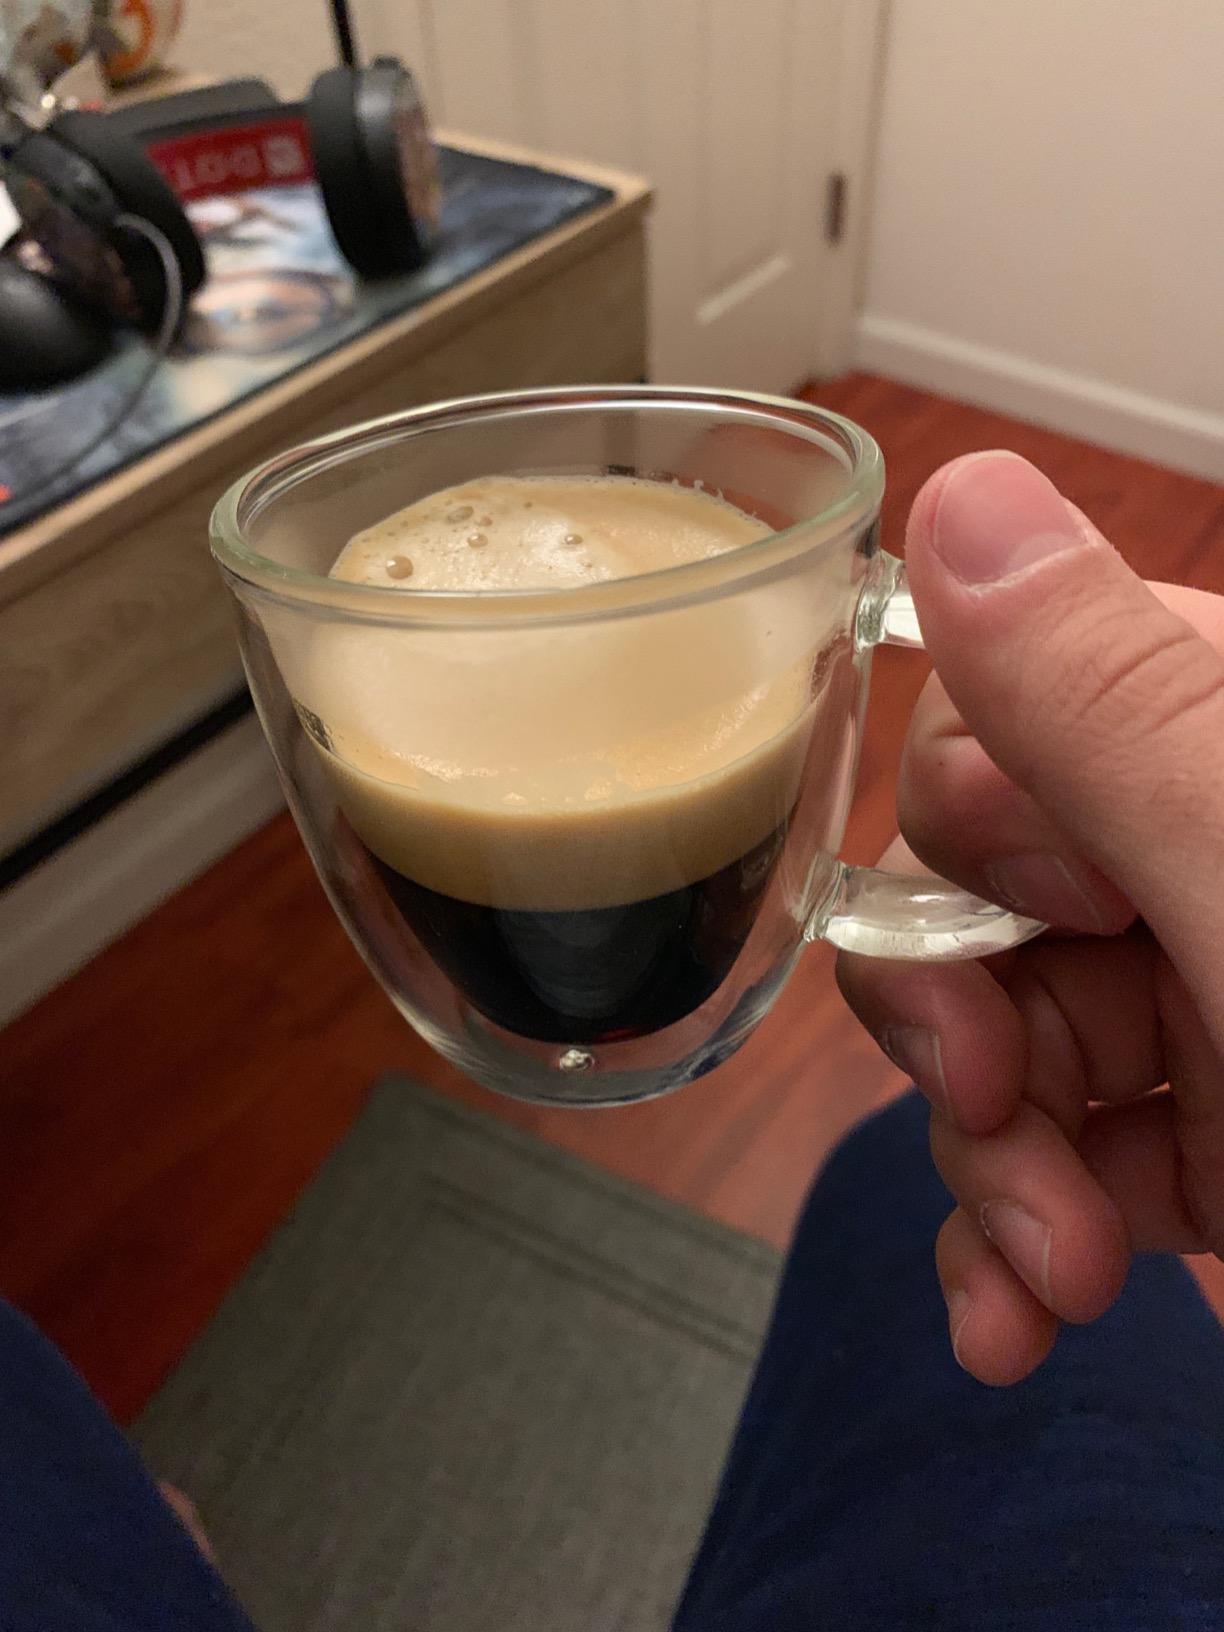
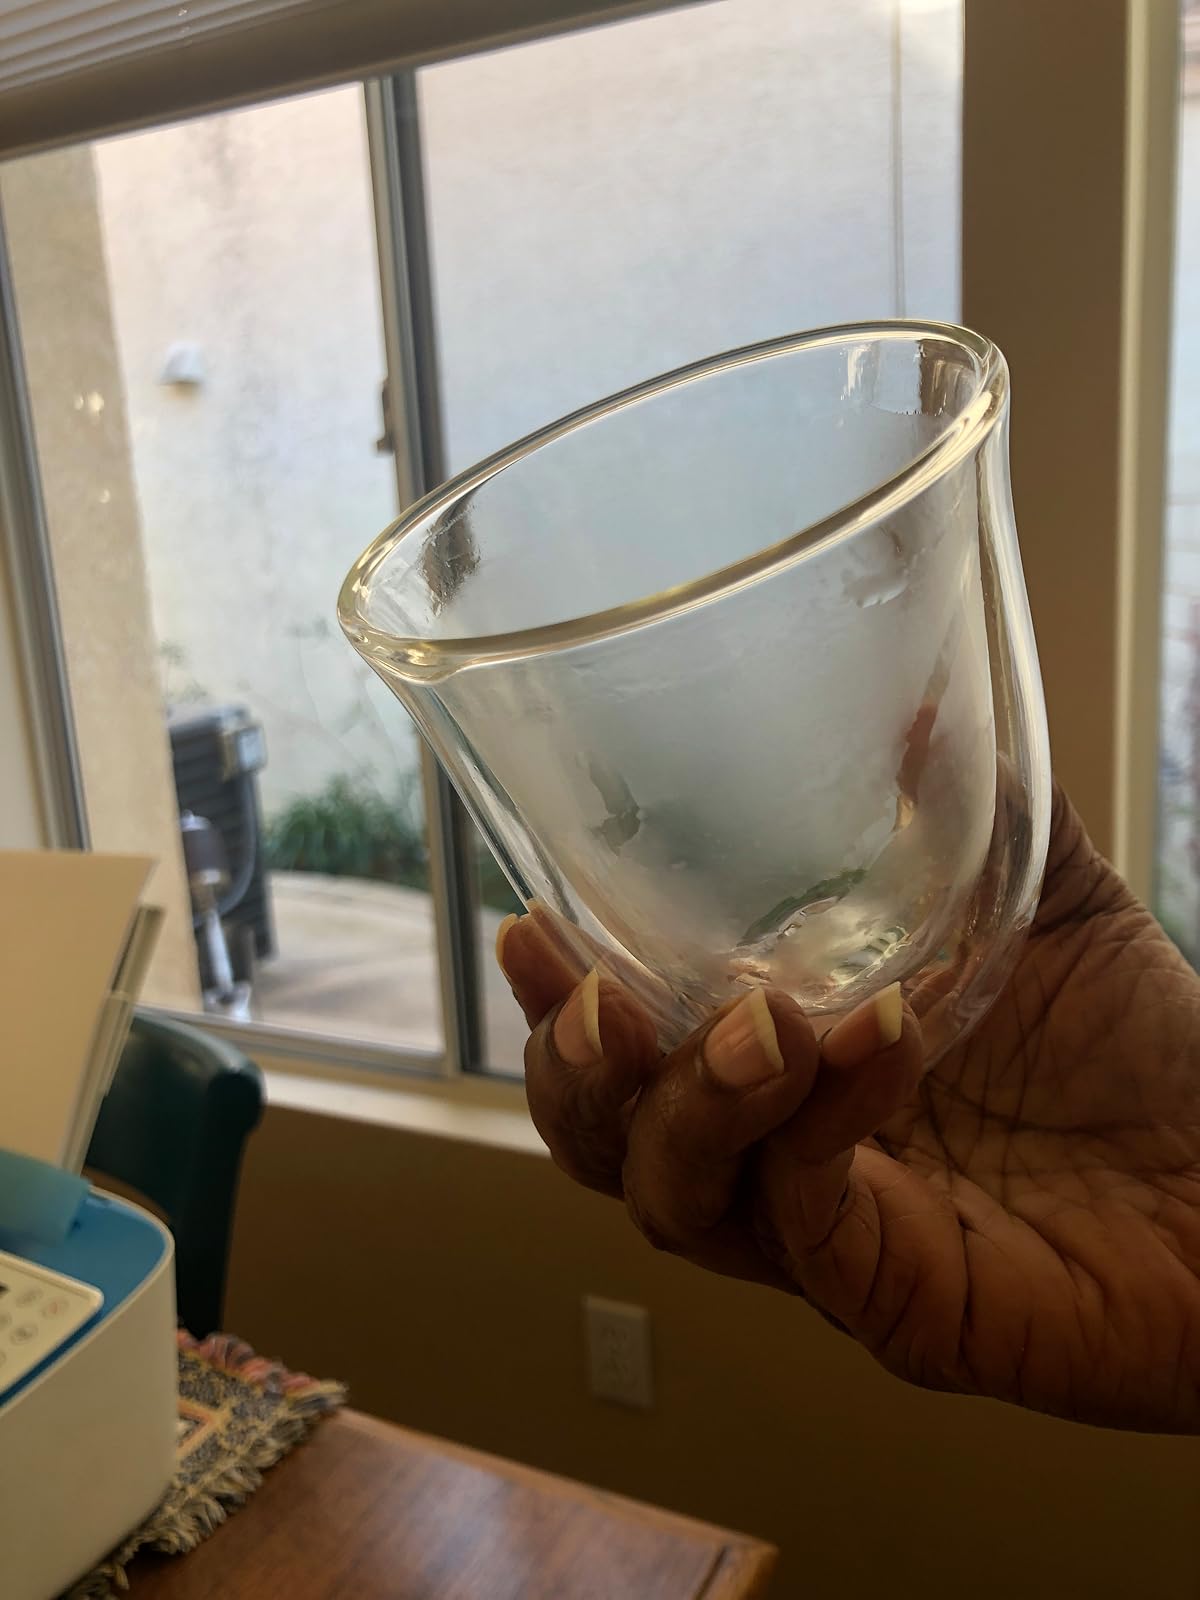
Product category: items_mug
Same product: no